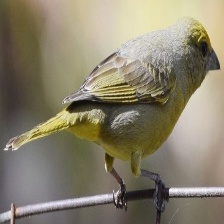
Species: HEPATIC TANAGER
Scientific name: PIRANGA FLAVA